Romema (Haifa)

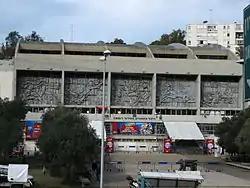

Remains from the Persian, Hellenistic, Hasmonean, late Roman, Byzantine, Ayyubid and Crusader era have been found here.